Tennessee Valley Authority

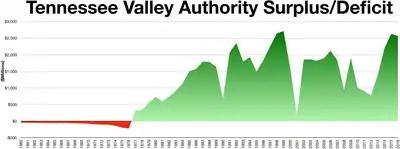
Tennessee Valley Authority Surplus/Deficit

During the 1970s significant changes occurred in the economy of the Tennessee Valley and the nation, prompted by energy crises in 1973 and 1979 and accelerating fuel costs throughout the decade. The average cost of electricity in the Tennessee Valley increased fivefold from the early 1970s to the early 1980s. TVA's first nuclear reactor, Browns Ferry Unit 1, began commercial operation on August 1, 1974. Between 1970 and 1974, TVA set out to construct a total of 17 nuclear reactors, due to a projection of further rapid increase in power demand. However, in the 1980s, it became increasingly evident that the agency had vastly overestimated the Valley's future energy needs, and rapid increases in construction costs and new regulations following the Three Mile Island accident posed additional obstacles to this undertaking. In 1981, the board voted to defer the Phipps Bend plant, as well as to slow down construction on all other projects. The Hartsville and Yellow Creek plants were cancelled in 1984 and Bellefonte in 1988. Citing safety concerns, all of TVAs five operating nuclear reactors were indefinitely shut down in 1985 with the two at Sequoyah coming back online three years later and Browns Ferry's three reactors coming back online in 1991, 1995 and 2007.